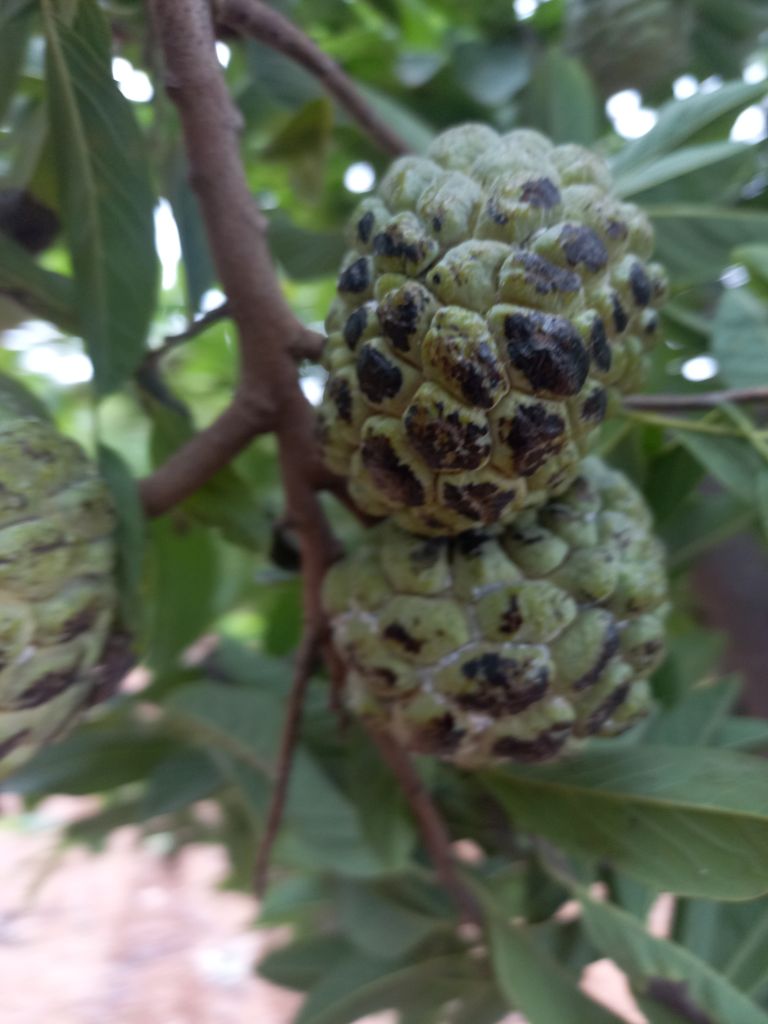
Disease label: Blank Canker